Frans Widerberg

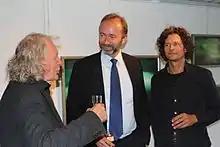
Widerberg (left) in 2012

Widerberg was born in Oslo to Nicolai Magnus Widerberg and Ingrid Christine Blom. He made his exhibition debut in Oslo in 1963. Among his works is the woodcut "Hieronymus" from 1962 and "De usynlige" from 1979, both at the National Gallery of Norway. He was an exhibitor at the Bergen International Festival, and represented Norway at the Venice Biennale.